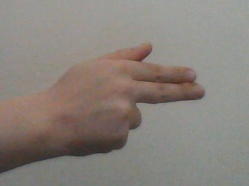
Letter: ghain